Jaap ter Haar

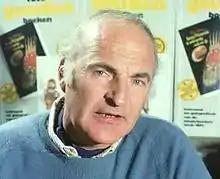
Jaap ter Haar (1974)

Jaap ter Haar (25 March 1922 – 26 February 1998) was a prolific Dutch author of children's literature.